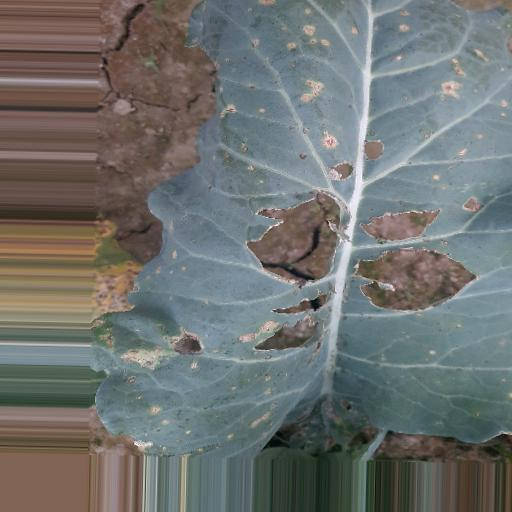
Label: Black Rot